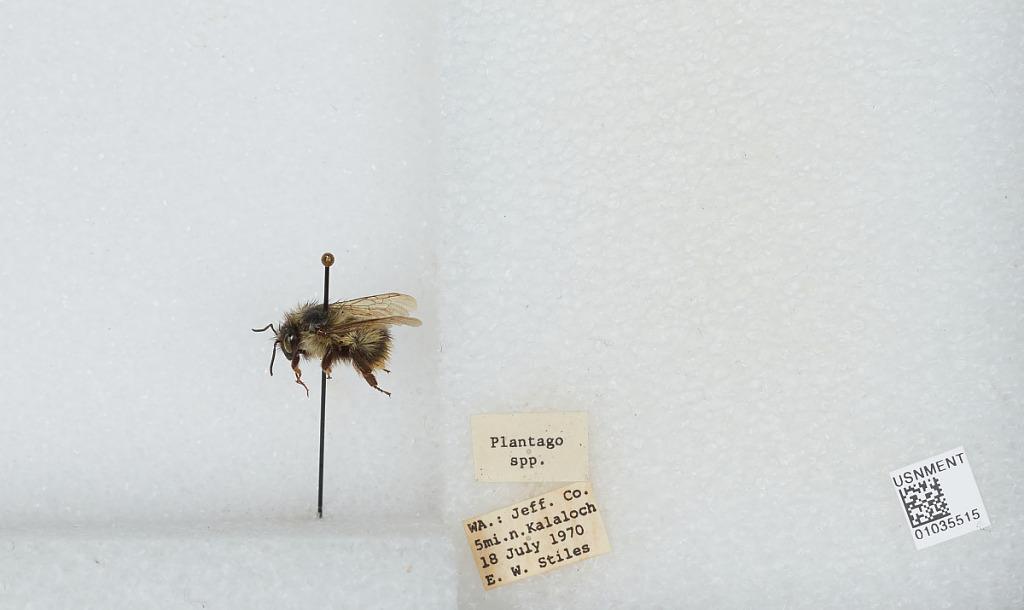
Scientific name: Bombus (Pyrobombus) mixtus Cresson
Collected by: E. Stiles
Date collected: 1970-7-18
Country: United States
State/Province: Washington
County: Jefferson
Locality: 5 miles north of Kalaloch, within Olympic National Park
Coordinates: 47.6744, -124.399